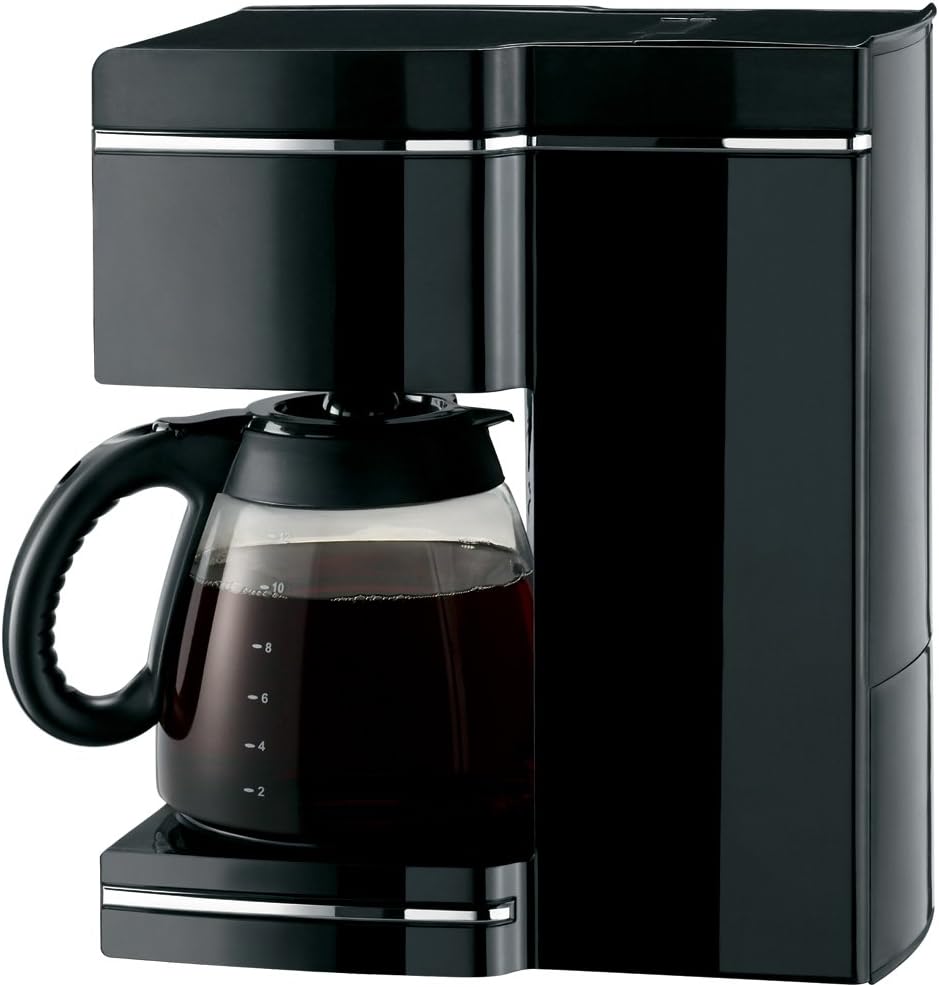
Mr. Coffee JHX33 12-Cup Programmable Coffeemaker with eLume Touch-Screen Technology
Category: Amazon Home
New touch screen user interface-no other small appliance has this application. 12-Cup capacity. Removable filter basket. Pause and serve. Programmable brewing. Automatic shutoff. Metallic accents.
Features: 12-cup programmable coffeemaker with eLume touch-screen technology | Delay-brew option; adjustable brew strength; removable filter insert | Carafe with measuring marks, stay-cool handle, and drip-free spout | Brew-pause function; 2-hour keep-warm mode; automatic shut-off | Measures 7-1/5 by 11-1/2 by 13-1/2 inches; 1-year limited warranty